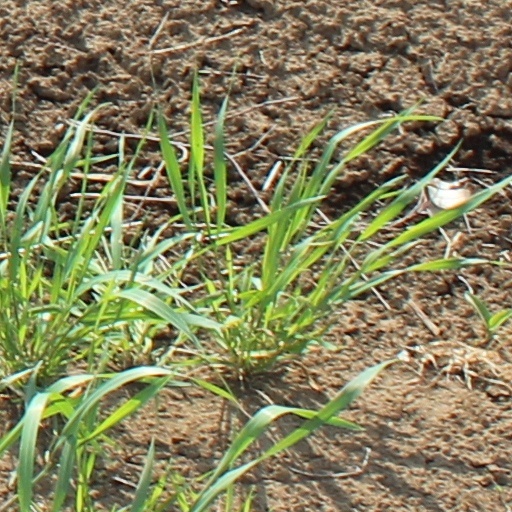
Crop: wheat